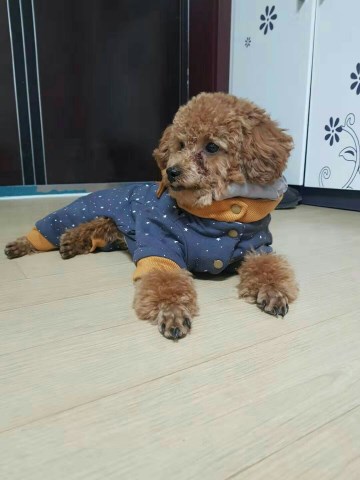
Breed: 7449-n000128-teddy